Thumb

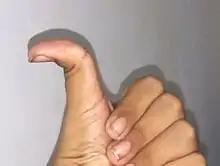
Hitchhiker's thumb

There is a variation of the human thumb where the angle between the first and second (proximal and distal) phalanges varies between 0° and almost 90° when the thumb is in a thumbs-up gesture.